Manchester Baby

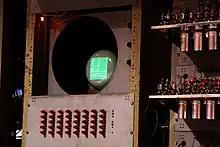
Output CRT

Each 32-bit word of RAM could contain either a program instruction or data. In a program instruction, bits 0–12 represented the memory address of the operand to be used, and bits 13–15 specified the operation to be executed, such as storing a number in memory; the remaining 16 bits were unused. The Baby's single operand architecture meant that the second operand of any operation was implicit: the accumulator or the program counter (instruction address); program instructions specified only the address of the data in memory.